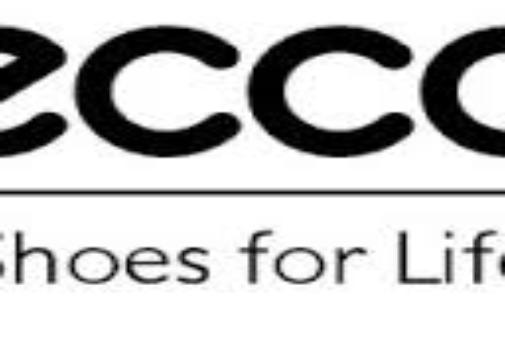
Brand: Ecco
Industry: Clothes